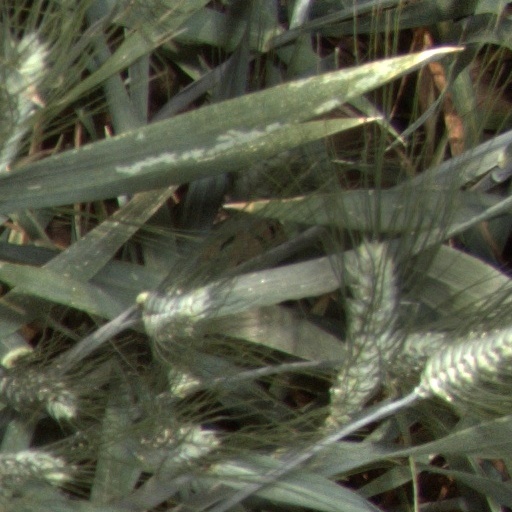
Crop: wheat